Buddhism in Central Asia

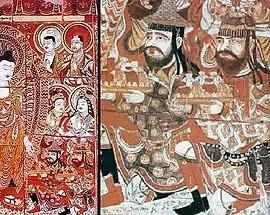
Sogdian merchant donors giving to the Buddha. Bezeklik Thousand Buddha Caves

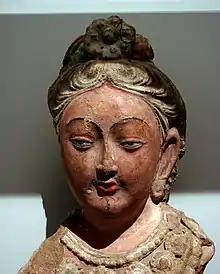
Bust of a bodhisattva from Kucha, 6th-7th century. Musée Guimet.

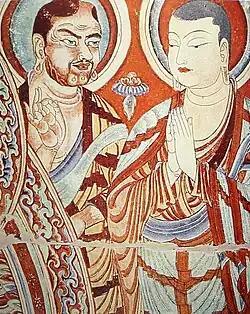
Blue-eyed Central Asian monk teaching East-Asian monk, Bezeklik, Turfan, eastern Tarim Basin, China, 9th century; the monk on the left is possibly Tocharian, although more likely Sogdian.

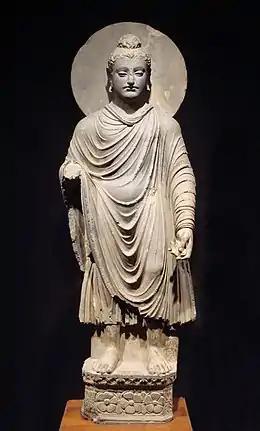
One of the first representations of the Buddha, 1st-2nd century AD, Gandhara: Standing Buddha (Tokyo National Museum).

Buddhism in Central Asia mainly existed in Mahayana forms and was historically especially prevalent along the Silk Road. The history of Buddhism in Central Asia is closely related to the Silk Road transmission of Buddhism during the first millennium of the common era. Buddhism dominated in Pre-Islamic Central Asia. It has been argued that the spread of Indian culture and religions, especially Buddhism, as far as Sogdia, corresponded to the rule of the Kidarites over the regions from Sogdia to Gandhara.